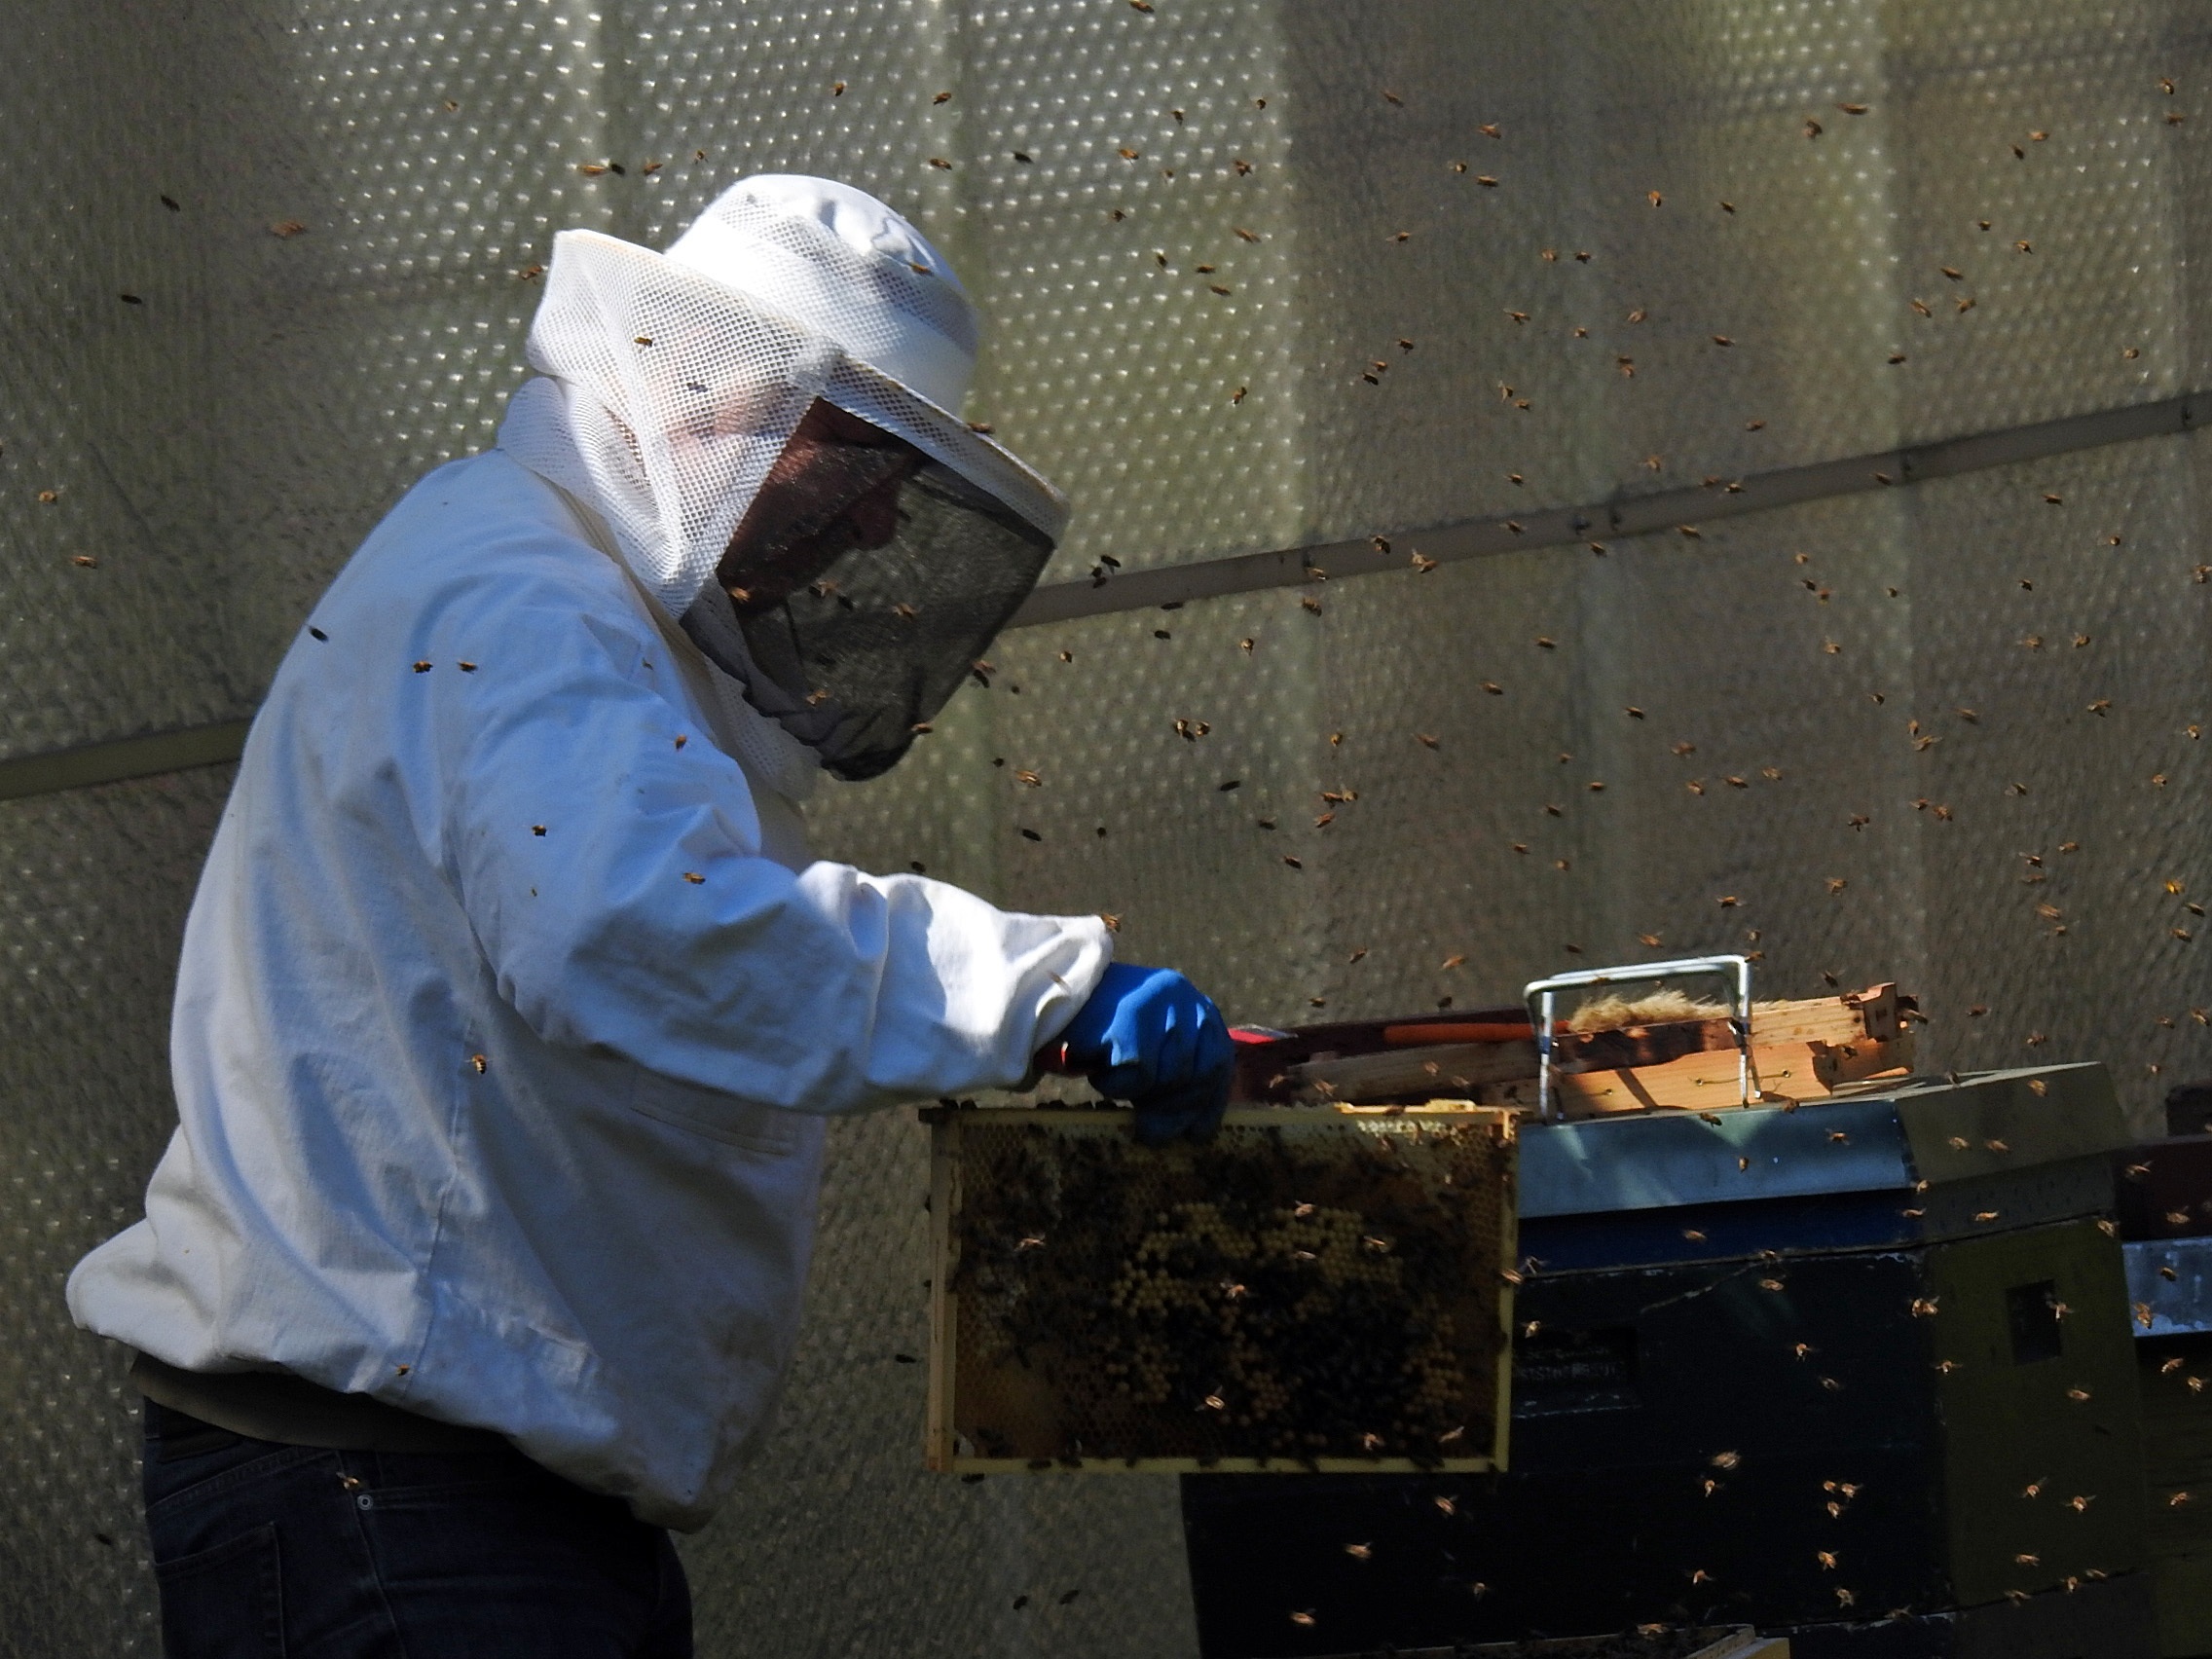
insect, beekeeper, hive, welder, bees, laborer, swarm, beekeeping, bee keeping, honey combs, honey bees, bee hives, blue collar worker